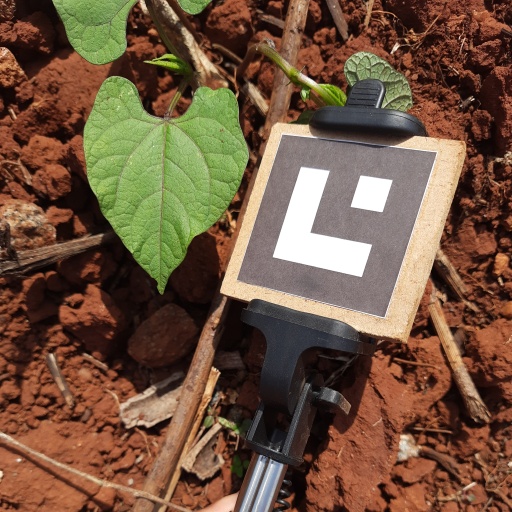
Observations: wavy surface, eating holes in the edge, with soild dust, under sunlight